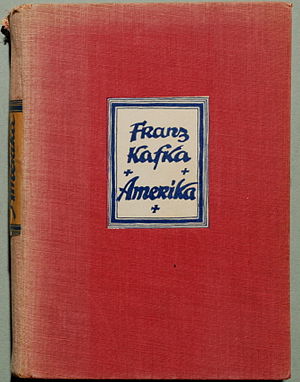
Amerika (roman)
Omslag til Amerika fra 1927
Amerika er en absurdistisk roman af den tysksprogede tjekkiske forfatter Franz Kafka. Romanen fortæller den tankevækkende historie om den sekstenårige tysker Karl Rosmann, der er blevet sendt til Amerika med skib fra Hamborg, fordi han er blevet forført af en tjenestepige og har fået et barn med hende, og om den groteske skæbne, han går i møde i det nye land.